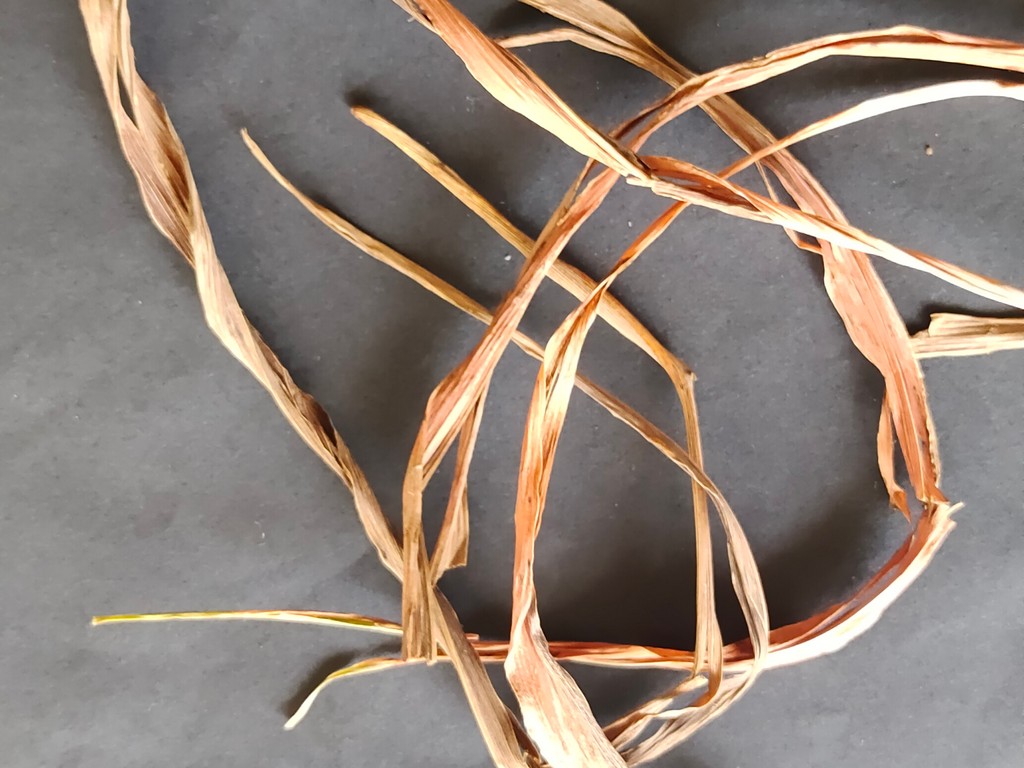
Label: Dried